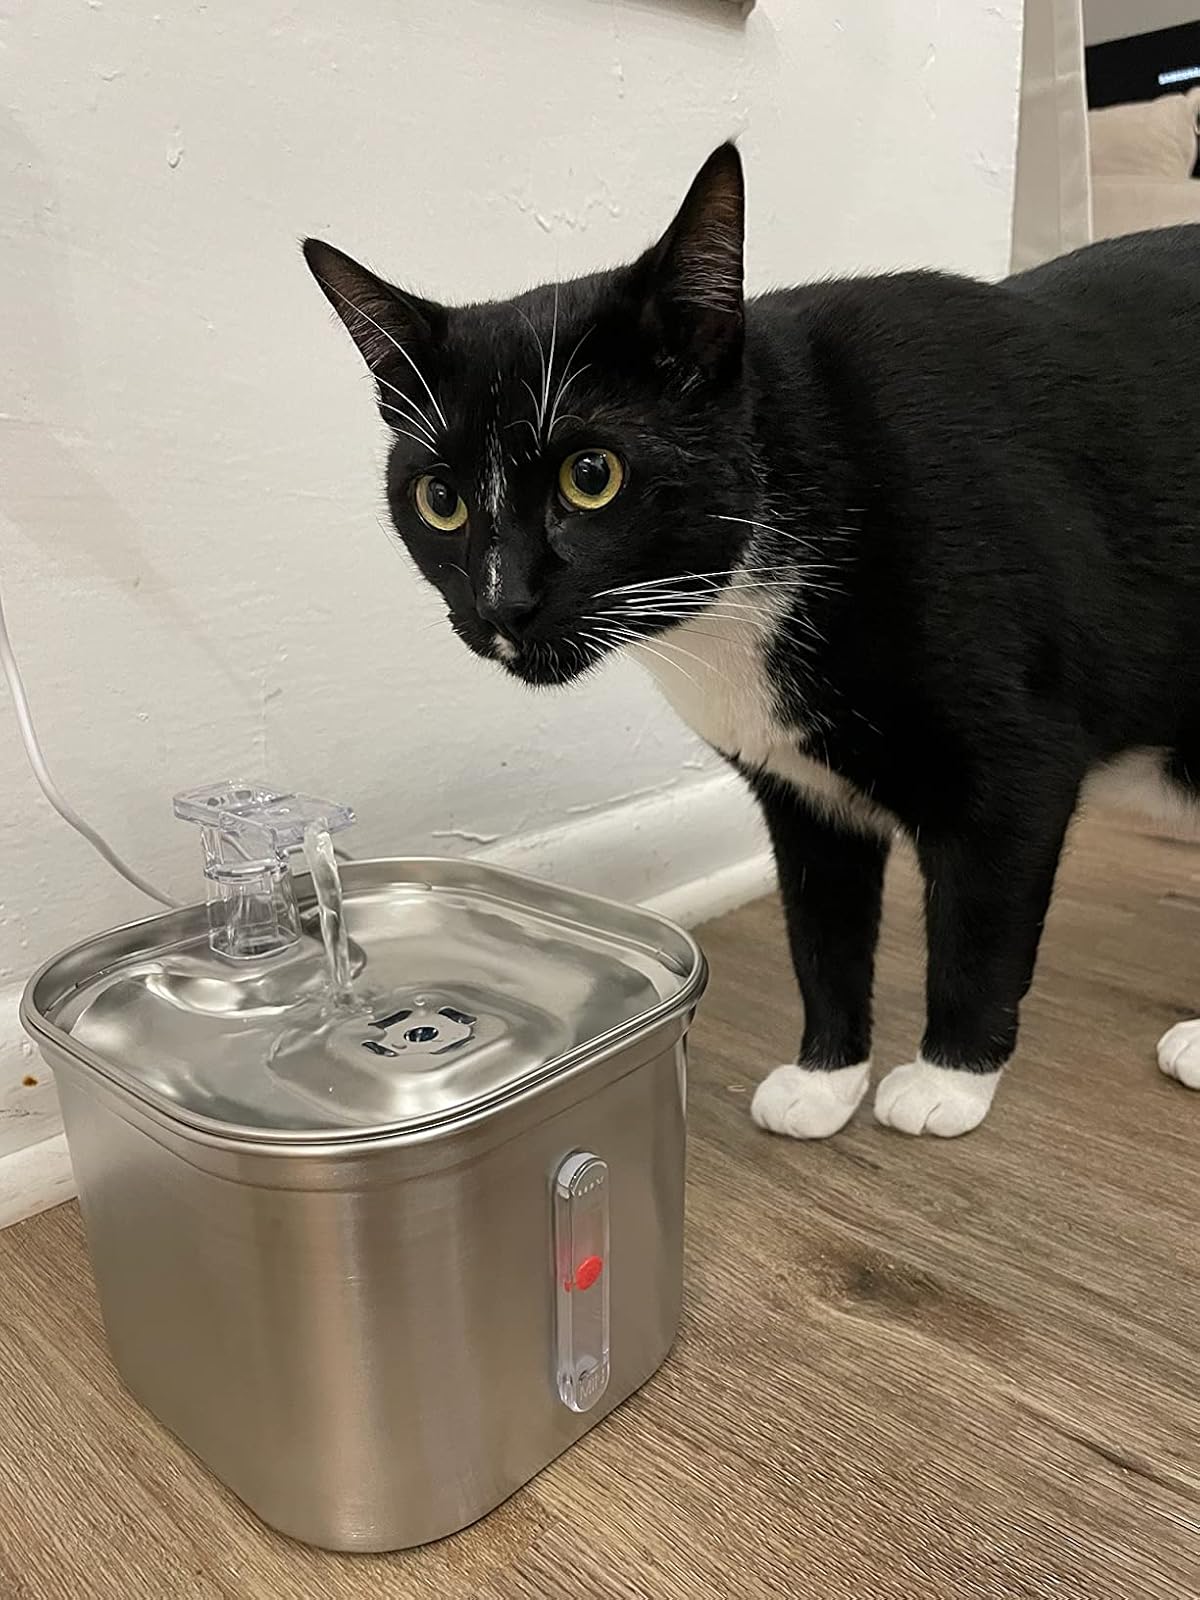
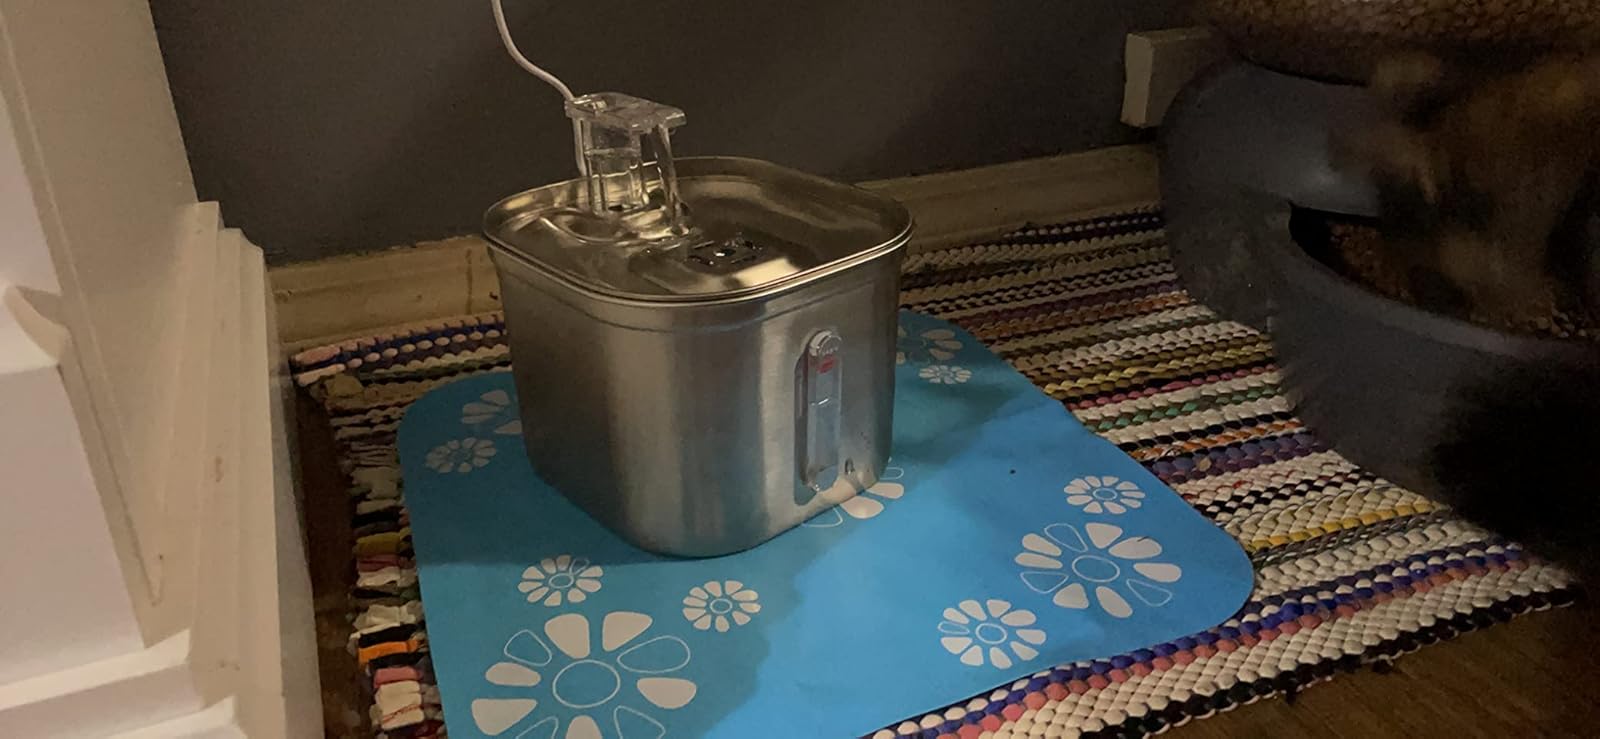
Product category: items_bowl
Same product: yes